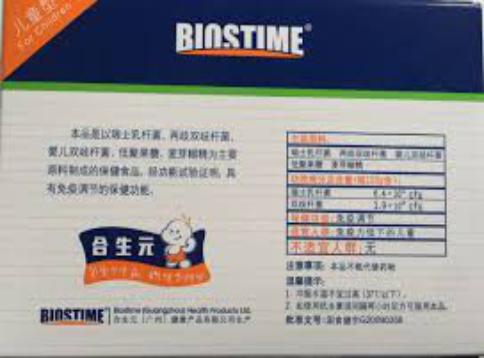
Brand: biostime-1
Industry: Food